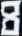
Number: 8